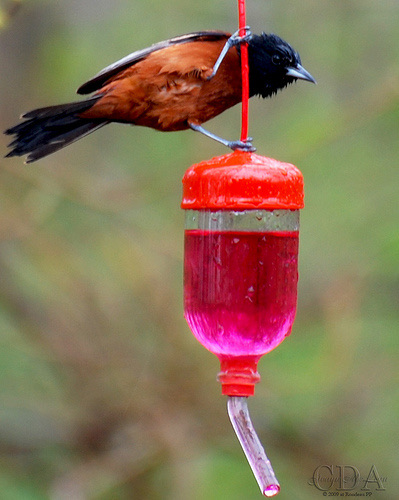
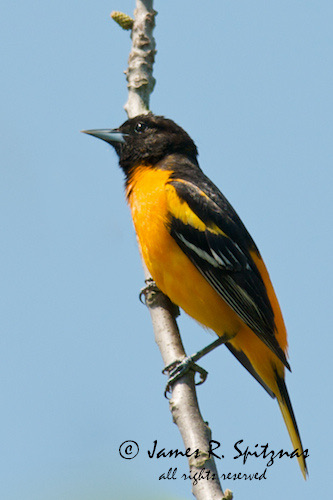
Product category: misc
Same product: yes